Oglala Dam

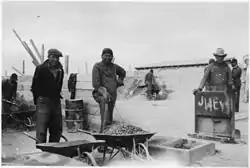
Men working on the Oglala Dam project, 1940

The earthen dam was constructed between 1938 and 1941 by the United States Bureau of Indian Affairs using labor of the Civilian Conservation Corps and the Public Works Administration. The structure has a height of and a length of at its crest. It impounds White Clay Creek for irrigation storage. The dam is owned and operated by the Oglala Sioux Tribe.